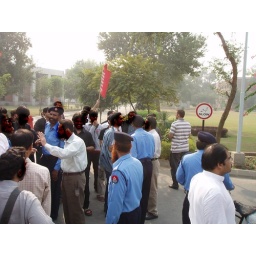
The admin and the guards tried to turn the rally back from near the library building but failed.